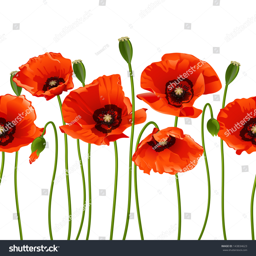
red poppies in a row .